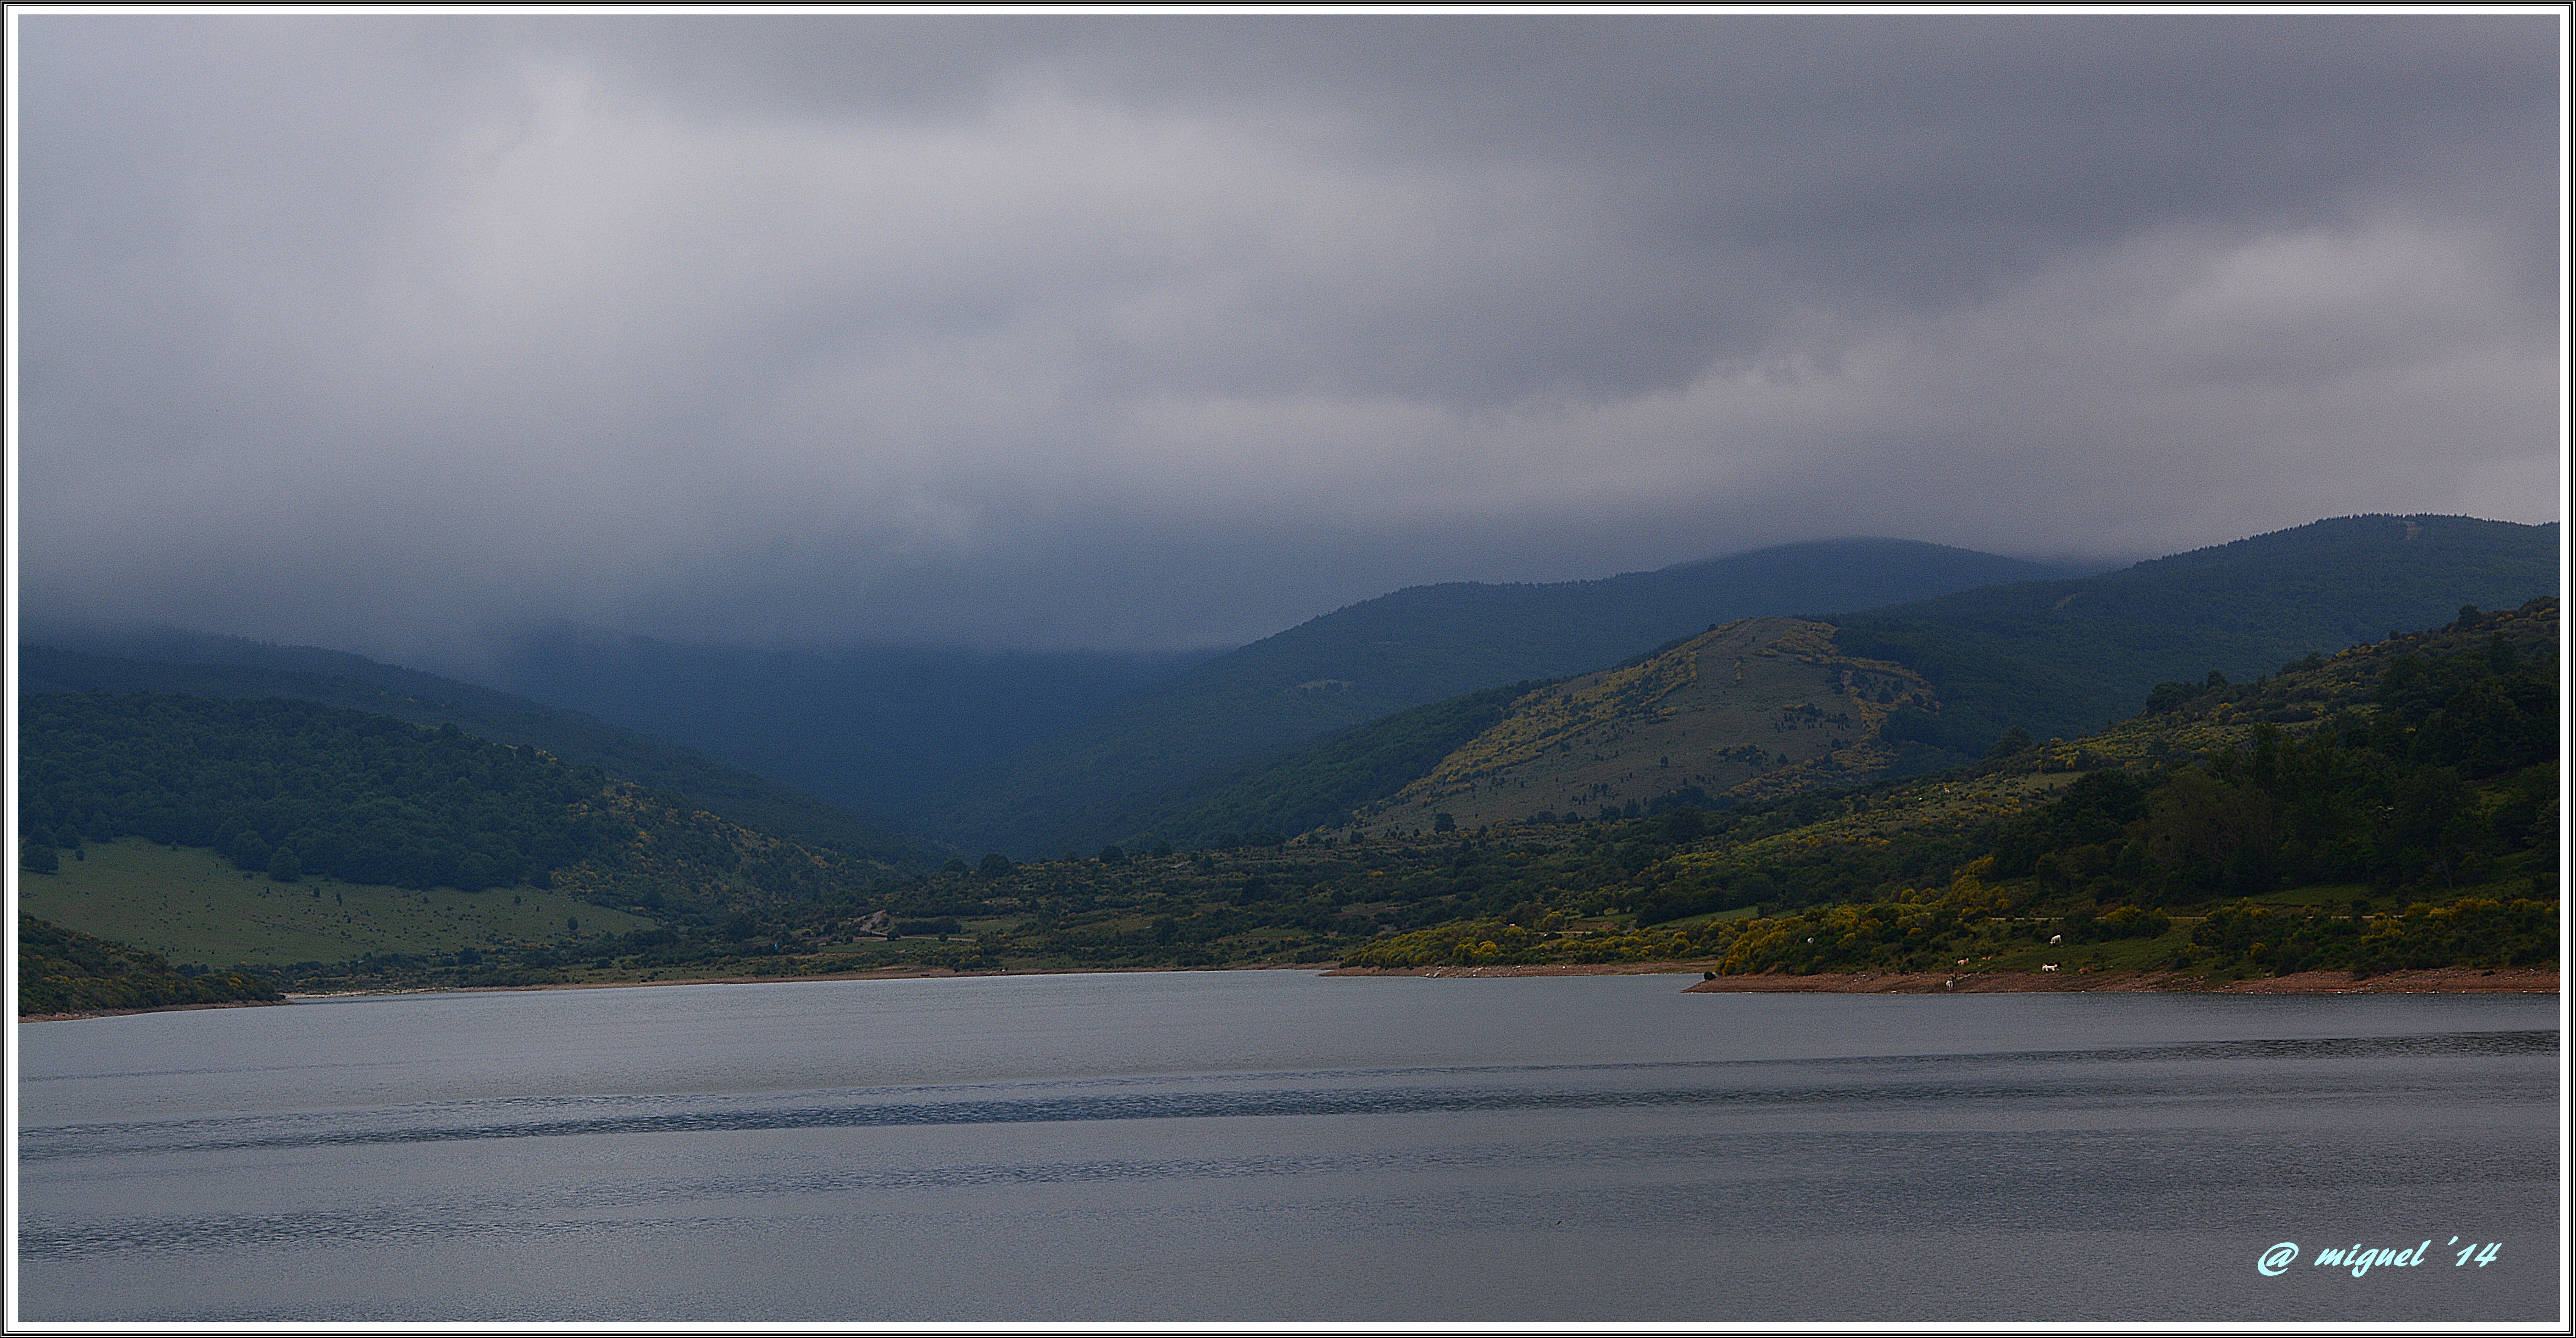
landscape, sea, nature, mountain, cloud, morning, hill, lake, mountain range, reflection, bay, fjord, reservoir, highland, loch, landform, atmospheric phenomenon, mountainous landforms